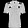
Label: T - shirt / top